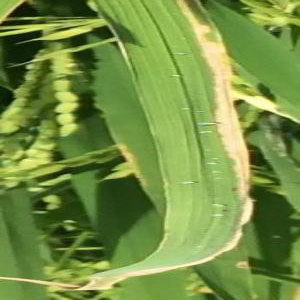
Disease: Bacterialblight